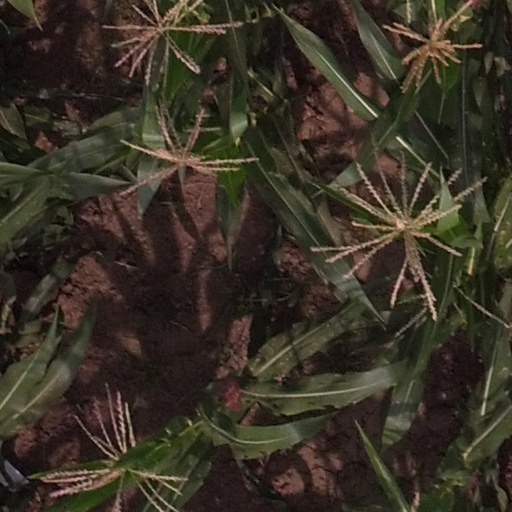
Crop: maize; corn